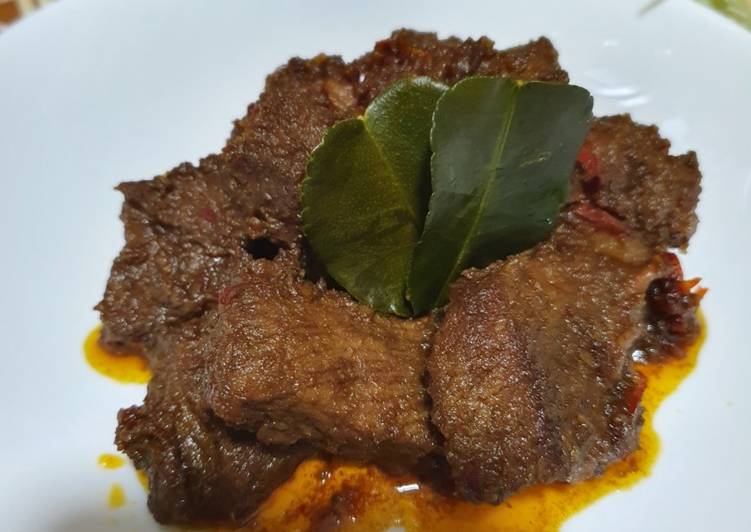
Label: daging_rendang